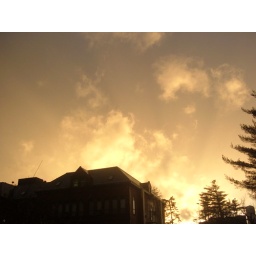
You can't tell in the picture, but the clouds were flying through the sky swiftly. It was incredibly windy that day.